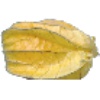
Label: physalis_with_husk